No. 485 Squadron RNZAF

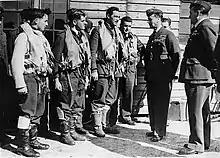
King George VI talking to pilots of No. 485 Squadron, on the occasion of his visit of 29 April 1942

Starting in August the squadron began to receive the upgraded Spitfire Mk Vb. At least 20 of the new aircraft had been paid for by a subscription fund in which citizens of New Zealand and Pacific Island 'Protectorates' could participate. Most of these aircraft bore the names of New Zealand provinces stenciled on the aircraft, just ahead of the cockpit. One bore the initials WDFUNZ, in recognition of the fundraising efforts of the Women's Division Farmers Union New Zealand. Operations to France continued through the month, the squadron often flying twice a day. They began to encounter the newly introduced Focke-Wulf Fw 190 fighter, superior in performance to their Spitfire Mk Vbs and, together with the Germans implementing an improved raid detection system, this advantaged the Luftwaffe in its aerial engagements with the RAF. At the end of the month, the squadron was involved in Operation Iliad, designed to draw out the Luftwaffe into combat. Two non-operational and obsolete destroyers were taken to the English Channel and the squadron mounted standing patrols over the ships for nearly two hours, ready to intercept any enemy aircraft attempting to attack. The Germans did not take the bait.